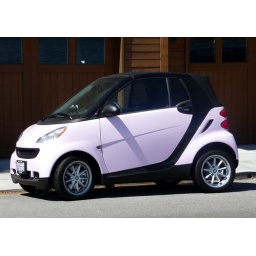
This pink and black Smart car was parked on the street in Sausalito.